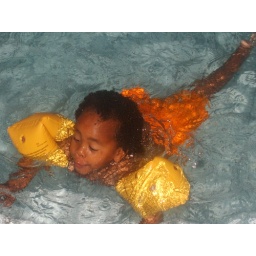
yellow, brown and orange in water